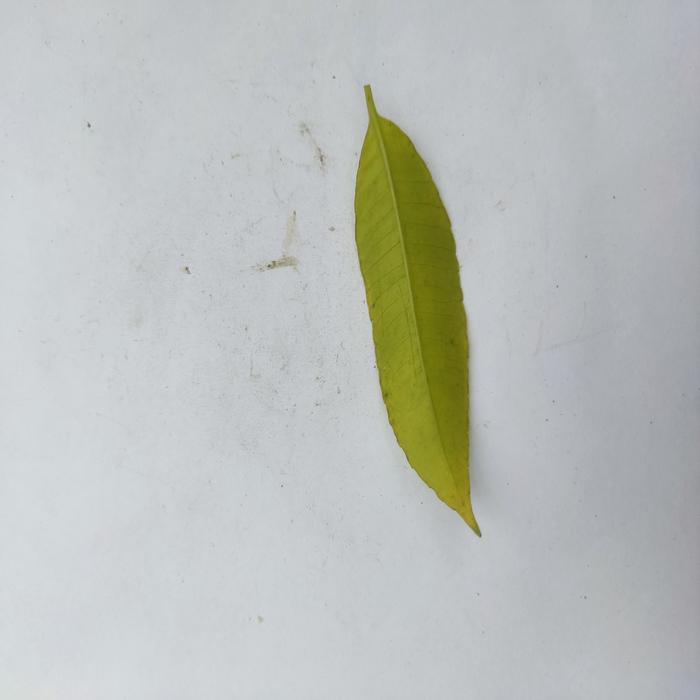
Crop: Hog Plum
Leaf condition: Anthracnose